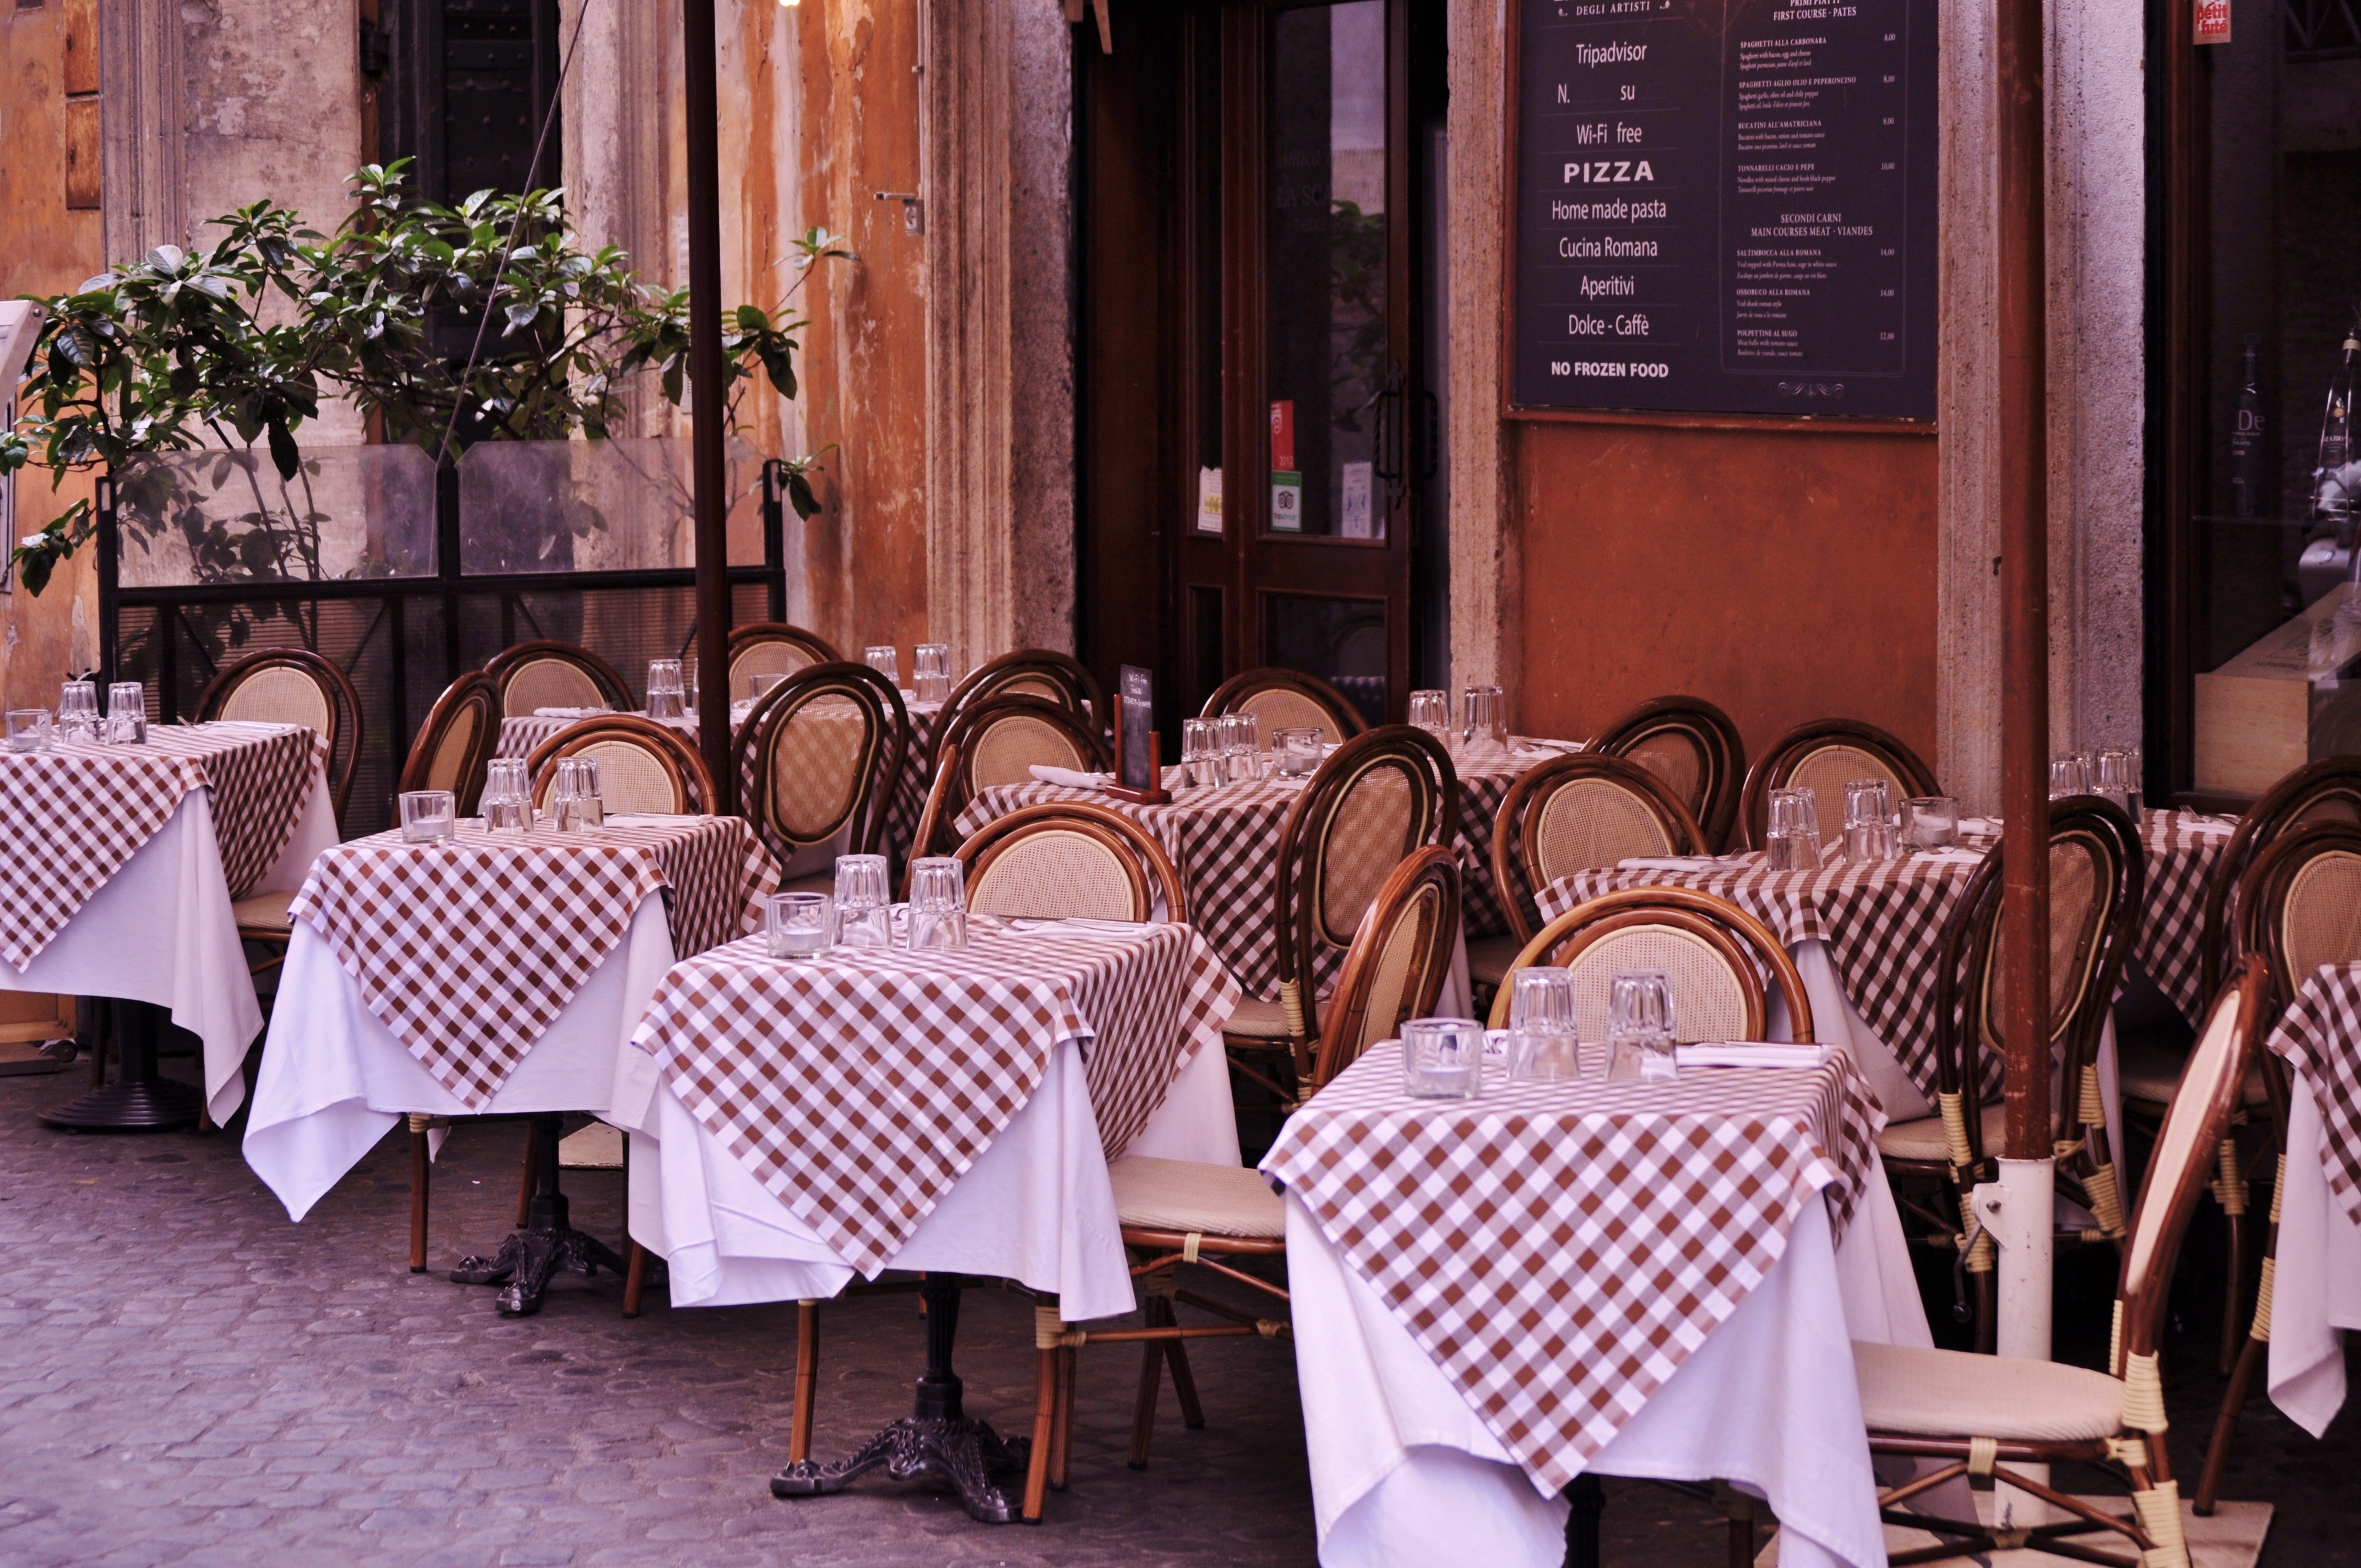
cafe, sidewalk, restaurant, paris, europe, meal, patio, wedding, pizza, outside, ceremony, chairs, french, bistro, dining, glasses, tables, table cloth, wedding reception, rehearsal dinner, outdoor dining